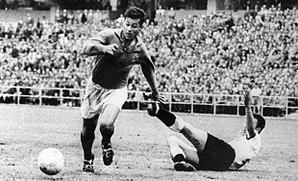
L'Union Sportive Marocaine de Casablanca, plus couramment abrégé en US Marocaine et également connu sous le nom d'USM de Casablanca, est un ancien club marocain de football fondé le 13 avril 1913 et disparu en 1958, et basé dans la ville de Casablanca.
L'équipe de France de football, créée en 1904, est l'équipe nationale qui représente la France dans les compétitions internationales masculines de football, sous l'égide de la Fédération française de football. Elle consiste en une sélection des meilleurs joueurs français. Les joueurs sont traditionnellement appelés Les Tricolores ou encore Les Bleus. De nos jours c'est cette dernière appellation qui est la plus usitée.